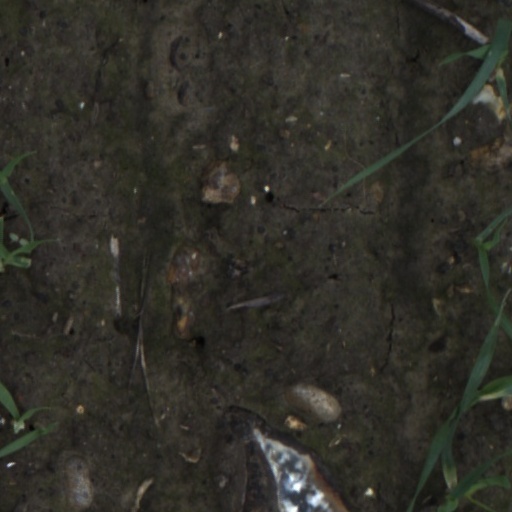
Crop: wheat